John Hamburg

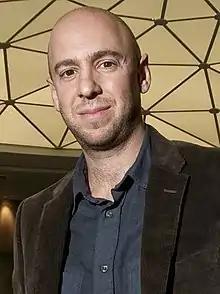
Hamburg in 2010

John Liman Hamburg (born May 26, 1970) is an American screenwriter, film director and producer.